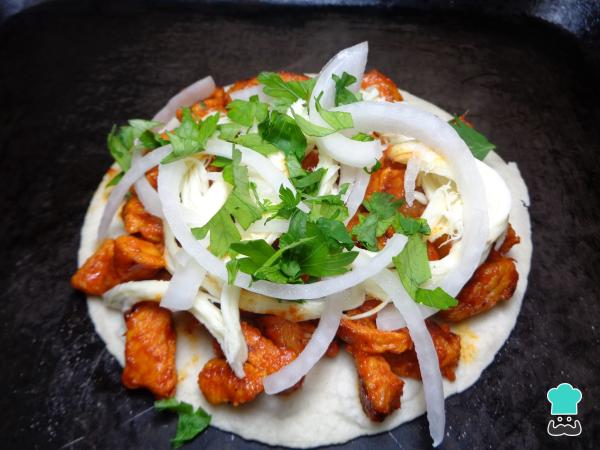
En una plancha a fuego lento, calentamos las tortillas de harina, las rellenamos agregando un poco de carne, queso oaxaca, cebolla y cilantro, y tapamos con otra tortilla para formar la gringa al pastor. Dejamos cocinar la preparación durante unos minutos, o hasta que el queso esté completamente derretido.